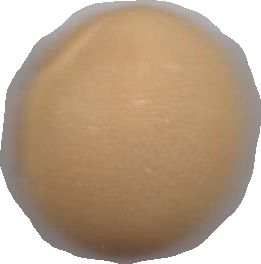
Variety: Dega